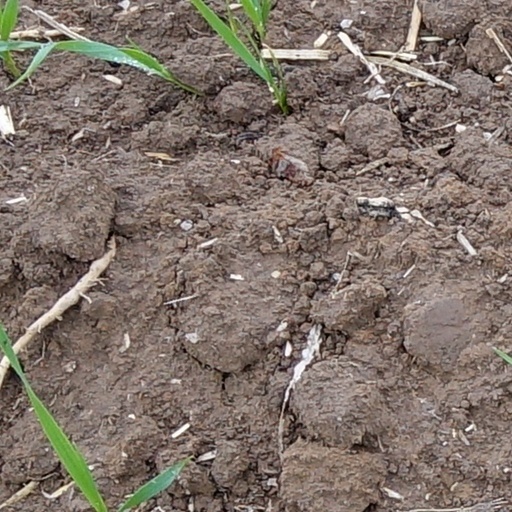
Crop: wheat